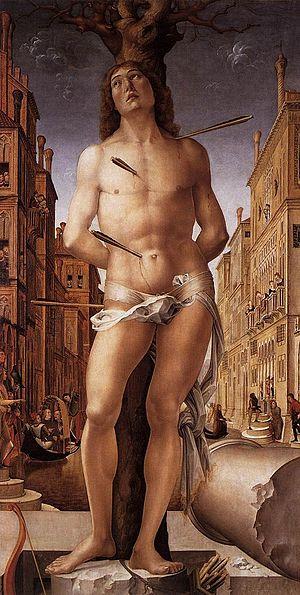
Saint Sébastien est une peinture à l'huile sur panneau transposée sur toile d'Antonello de Messine, réalisée vers 1478 et conservée à la Gemäldegalerie Alte Meister de Dresde.